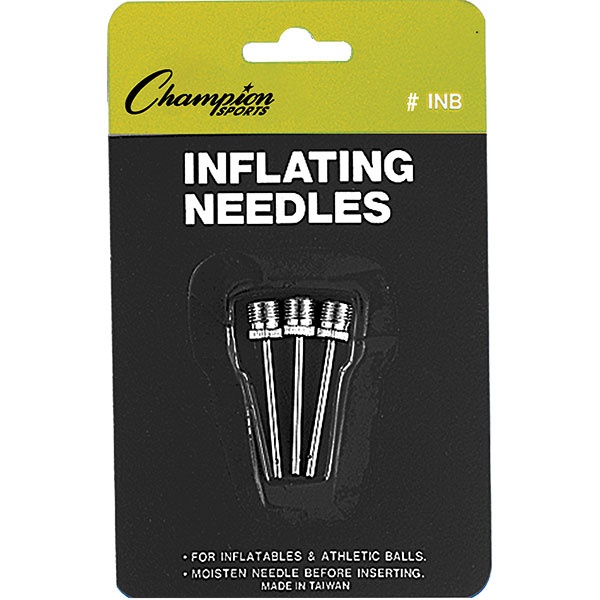
Ball Inflating Needles
Brand: Champion Sports
Nickel plated inflating needles Packed three to a blister card Champion Sports
Category: Sporting Goods > Athletics > General Purpose Athletic Equipment > Ball Pump Accessories > Ball Pump Needles